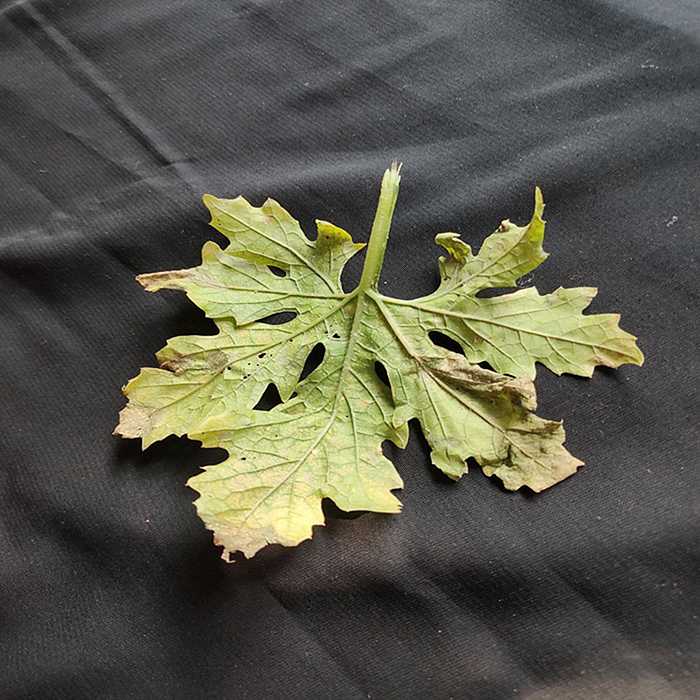
Plant: Bitter Gourd
Label: Mosaic virus